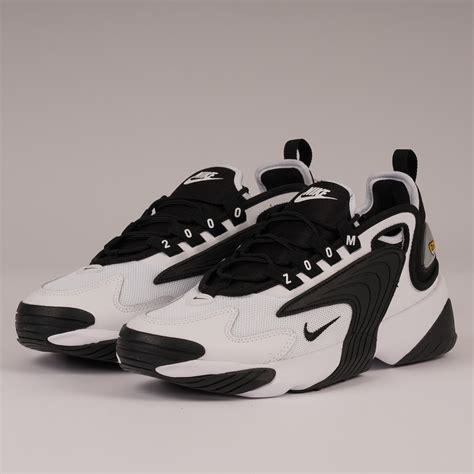
Brand: Nike
Model: Zoom 2K